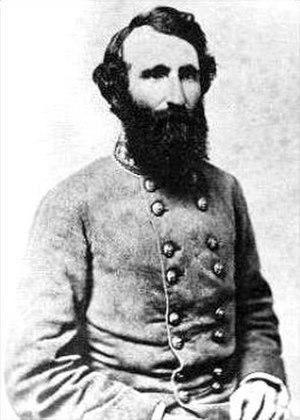
William Booth Taliaferro, est un officier de l'armée des États-Unis, avocat, législateur et général confédéré durant la guerre de Sécession.